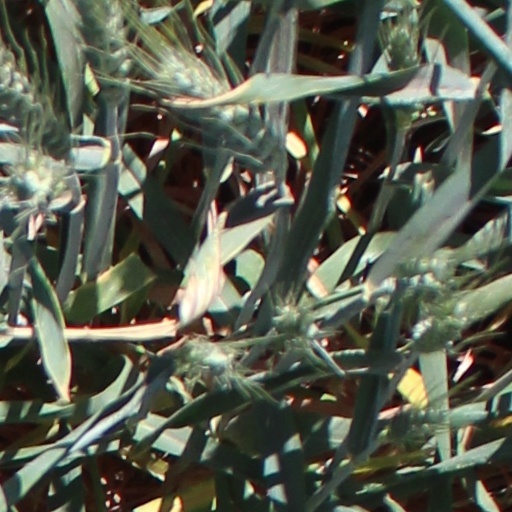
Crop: wheat